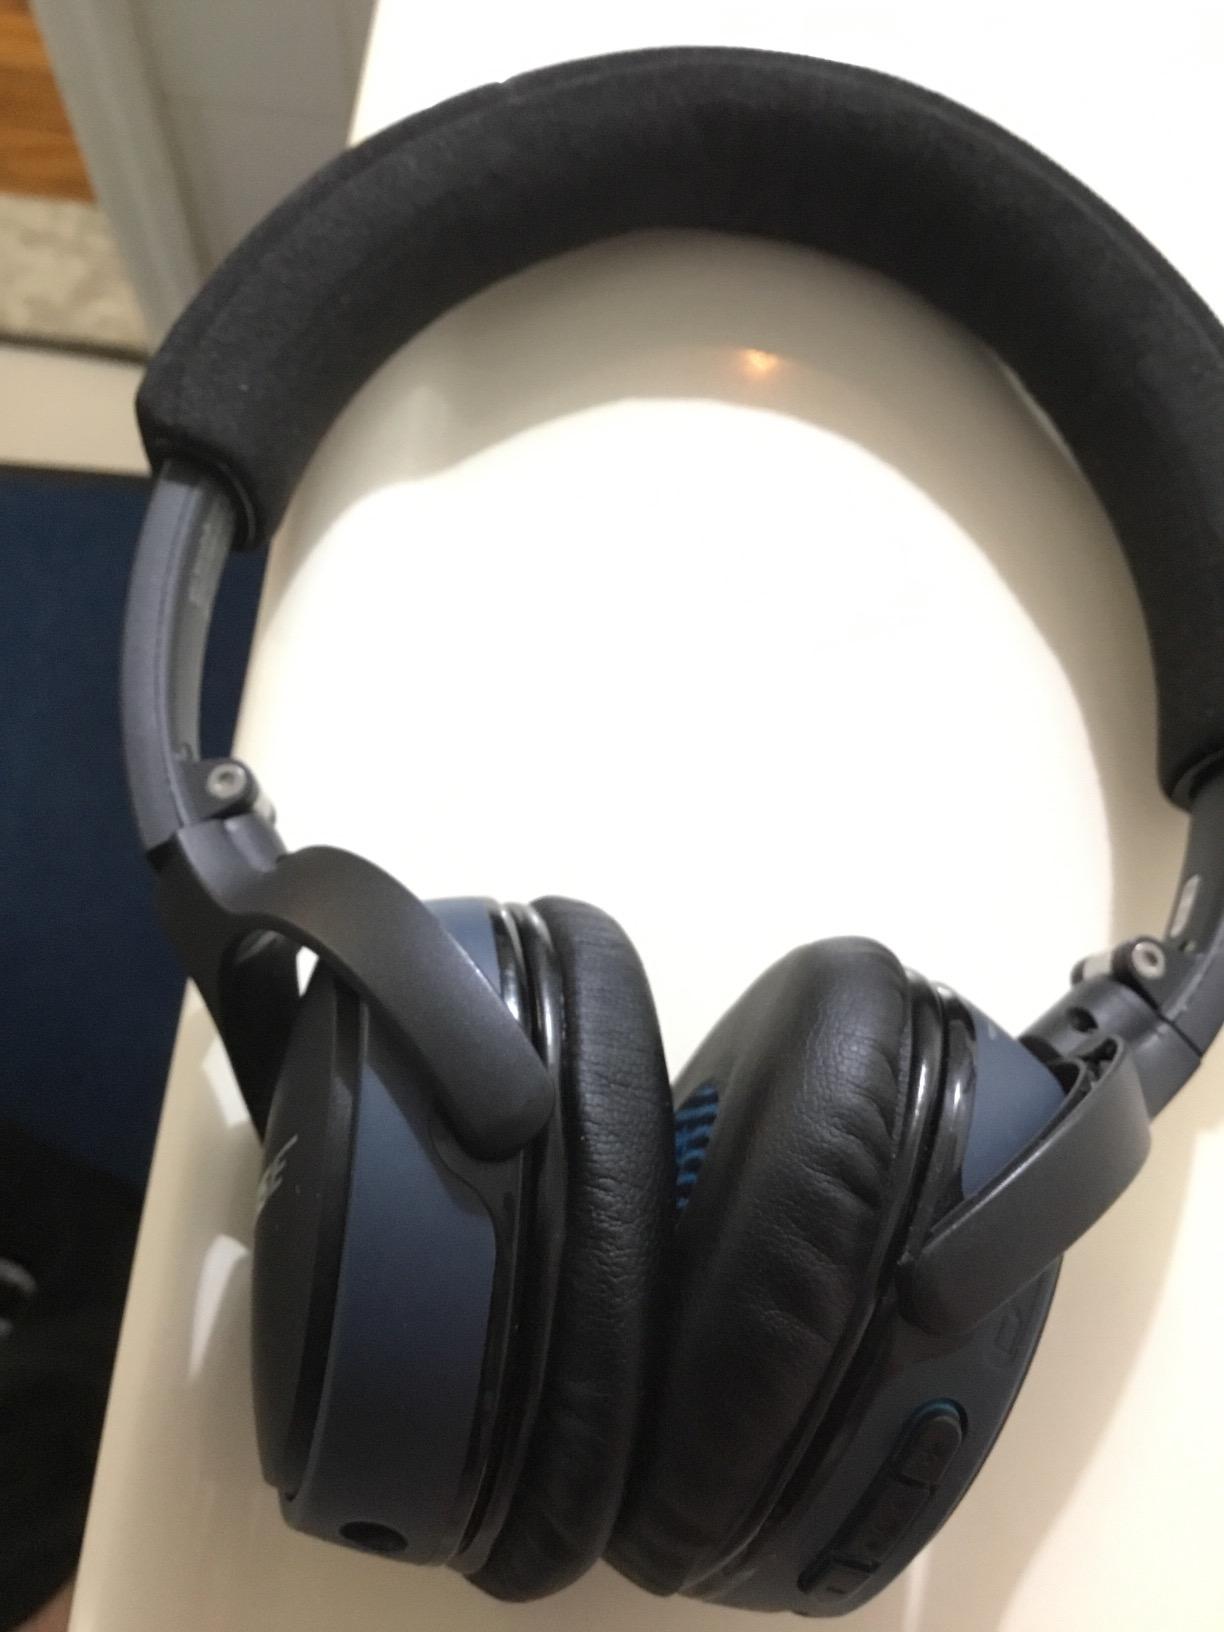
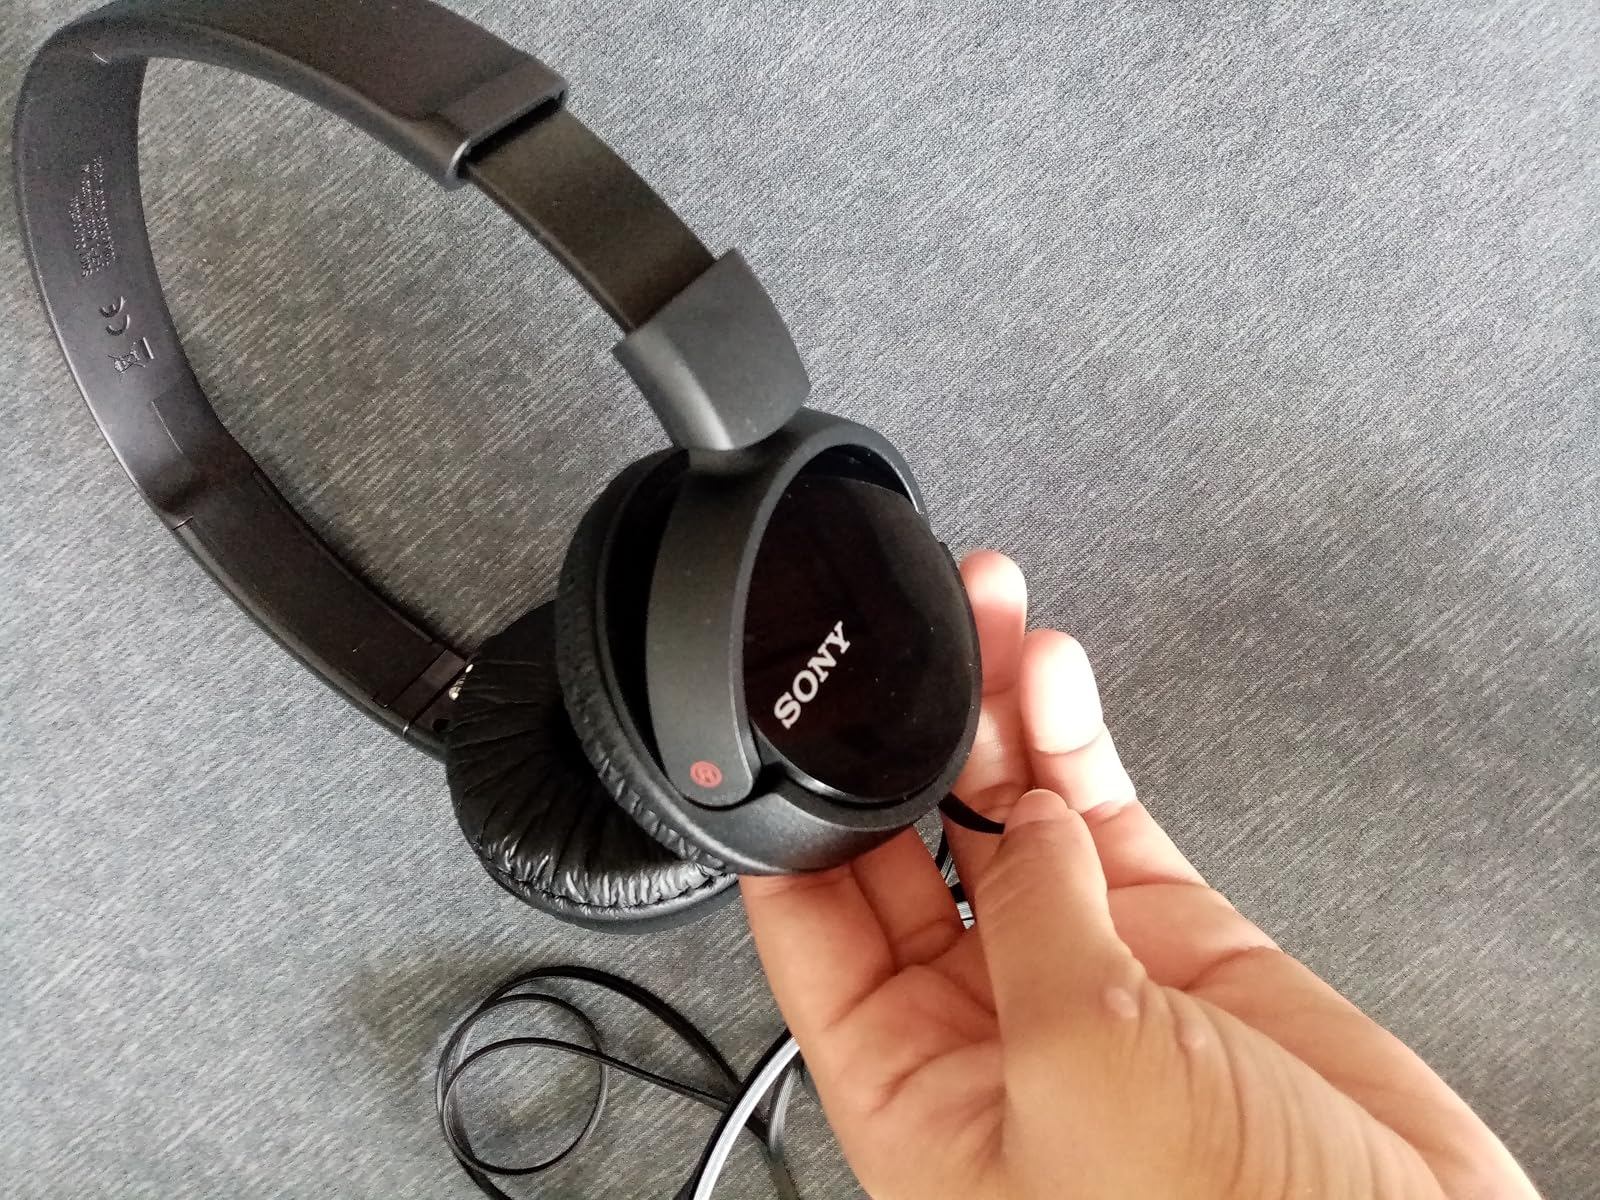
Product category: headphones
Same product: no